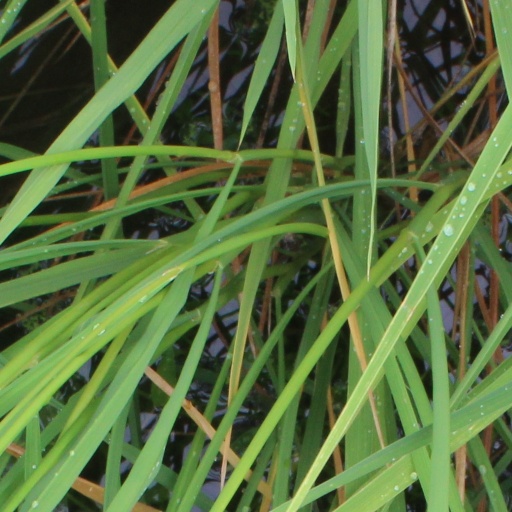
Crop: rice